A Sportsman's Sketches

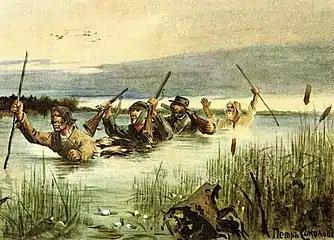
The illustration for "Lgov" by Pyotr Sokolov. 1890s.

The narrator talks with a poor landowner. The landowner tells stories about his and the narrator's ancestors, other nobles of the area, and the social ills of serfdom. The story takes place entirely within the freeholder's home.